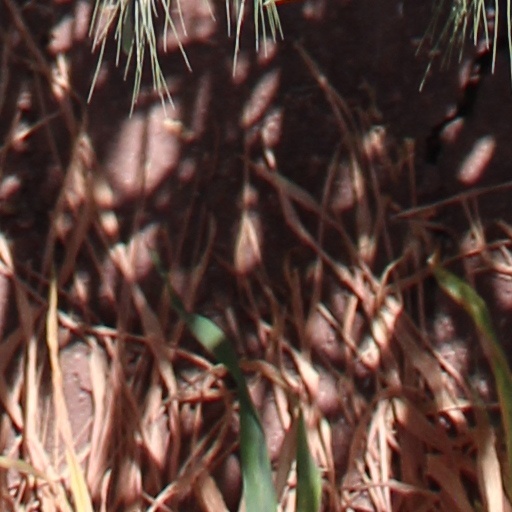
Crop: wheat